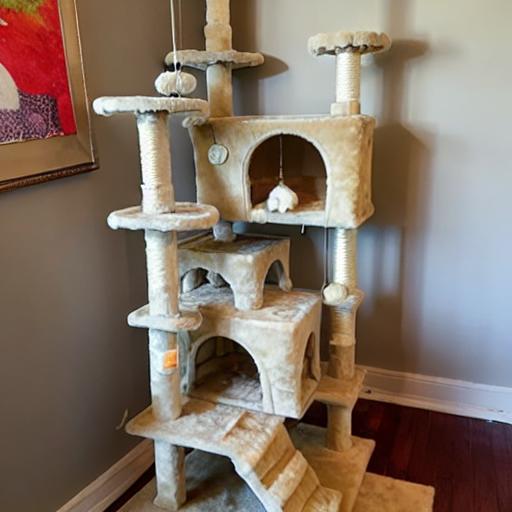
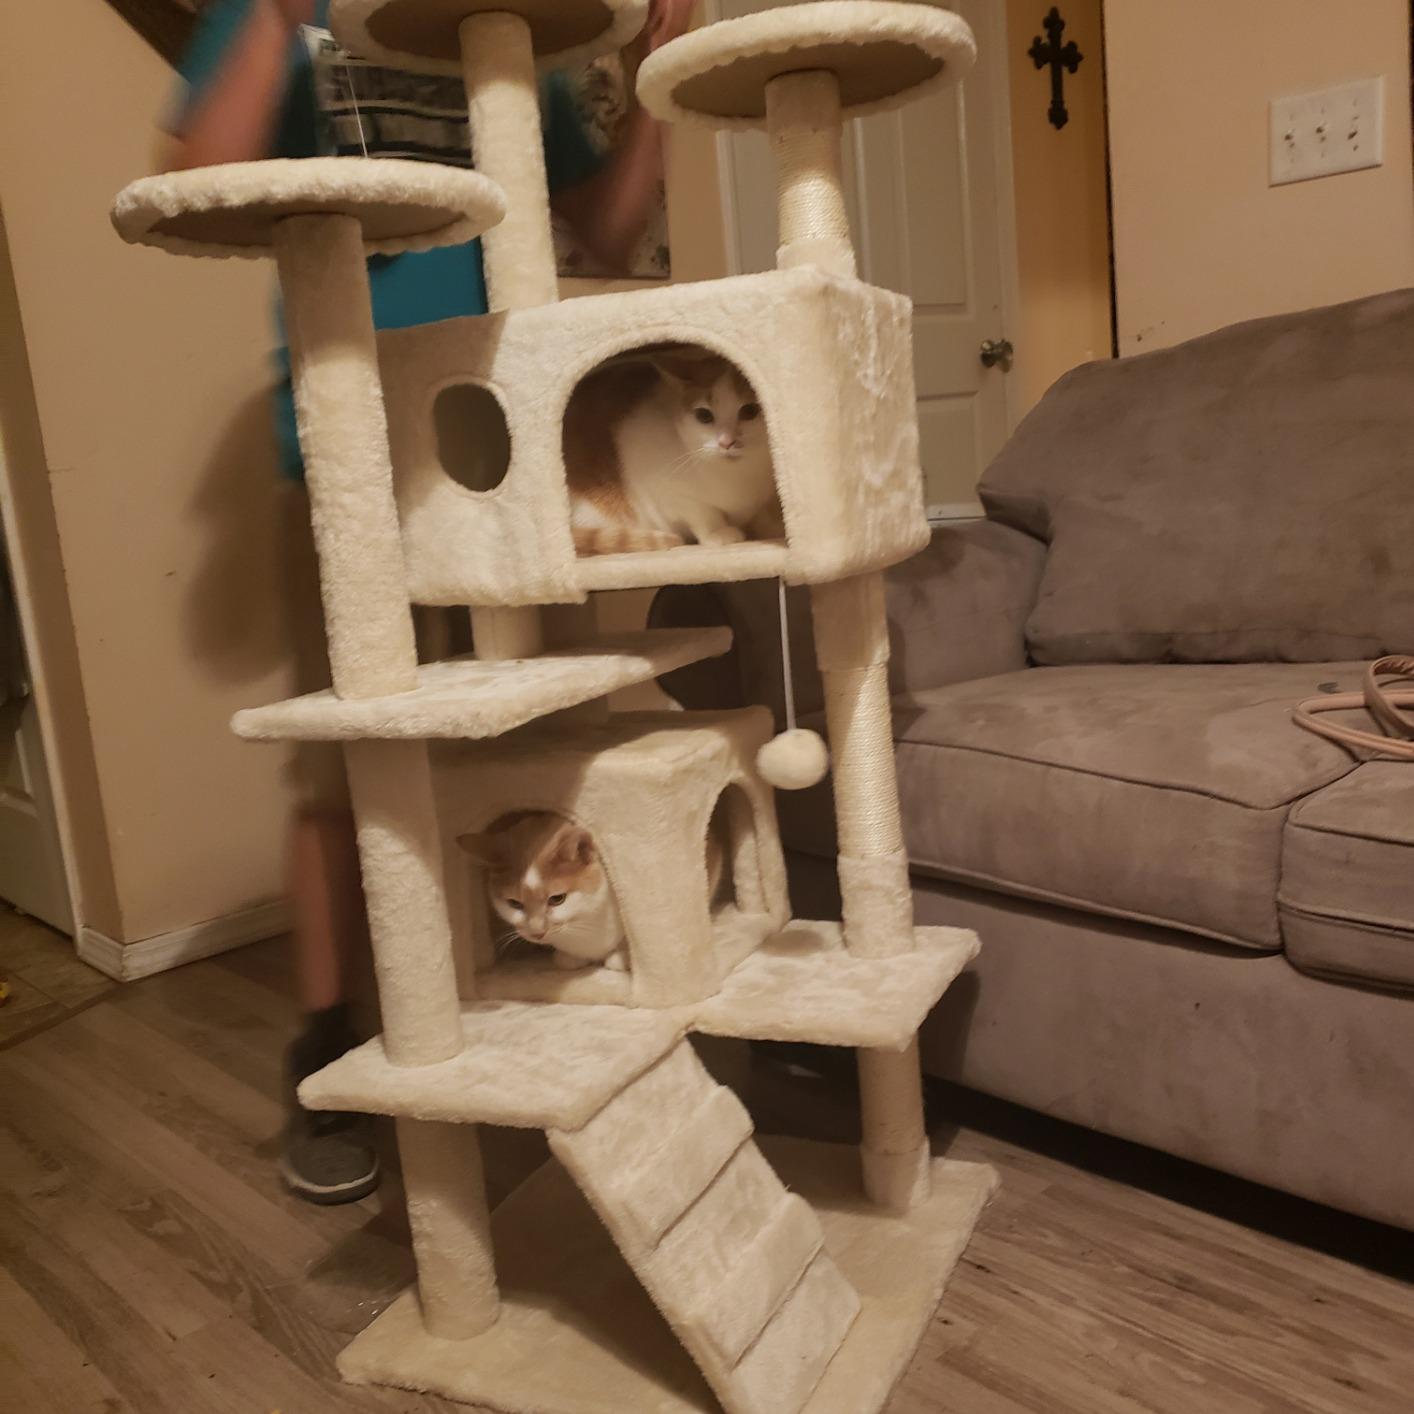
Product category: items_cat tree
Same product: no